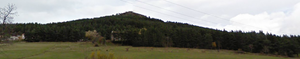
Suc de Montchamp dans la commune de Laussonne
Laussonne est une commune française située en Velay, dans le département de la Haute-Loire en région Auvergne-Rhône-Alpes.